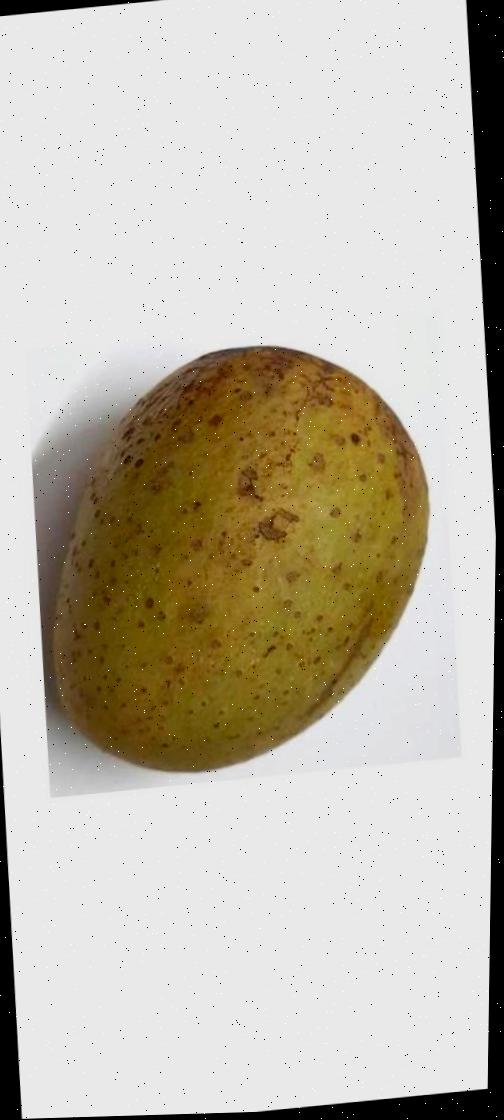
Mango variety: Gourmoti